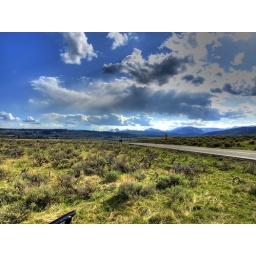
Just a few of some of the terrain in Yellowstone... pay no attention to the corner of my car door in the bottom of the picture!5/26/09